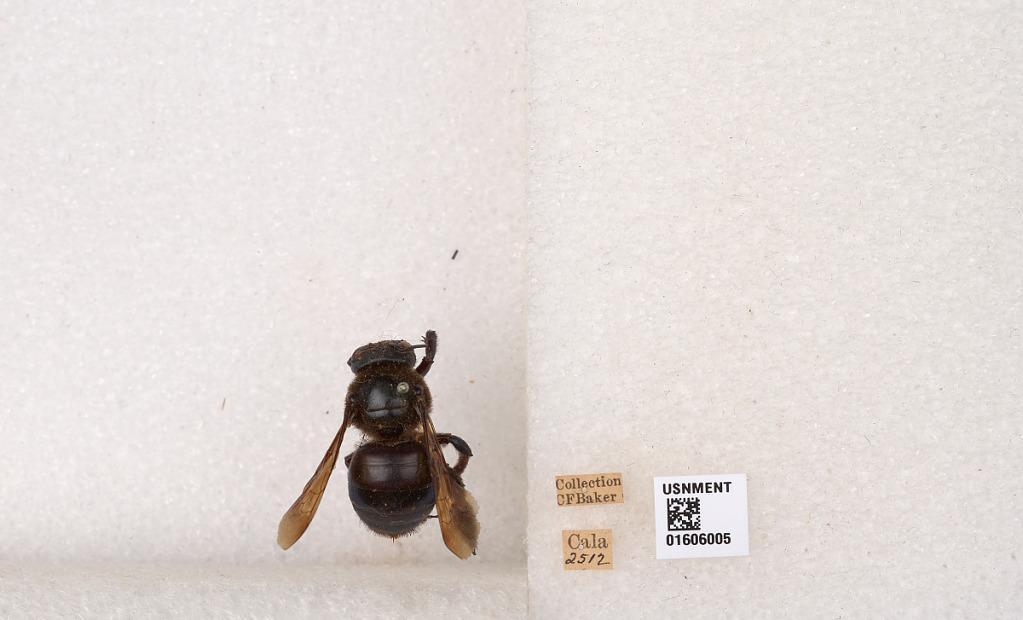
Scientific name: Xylocopa (Xylocopoides) californica californica Cresson
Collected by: C. Baker
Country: Bolivia
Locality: Cala